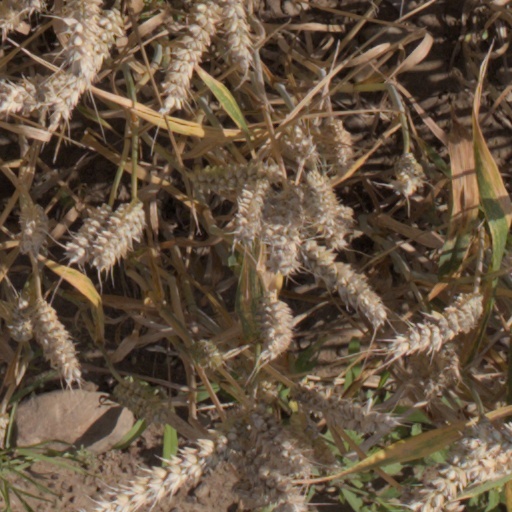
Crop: wheat